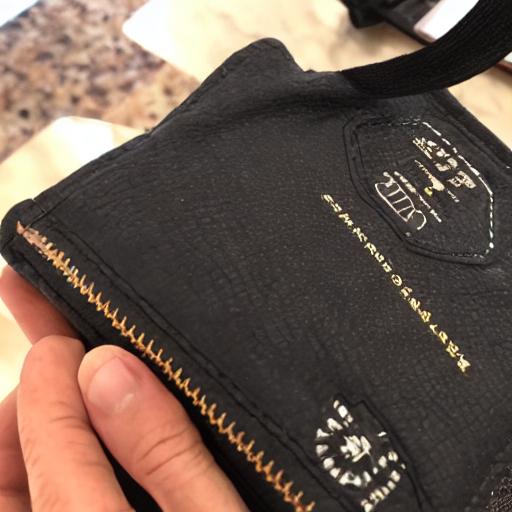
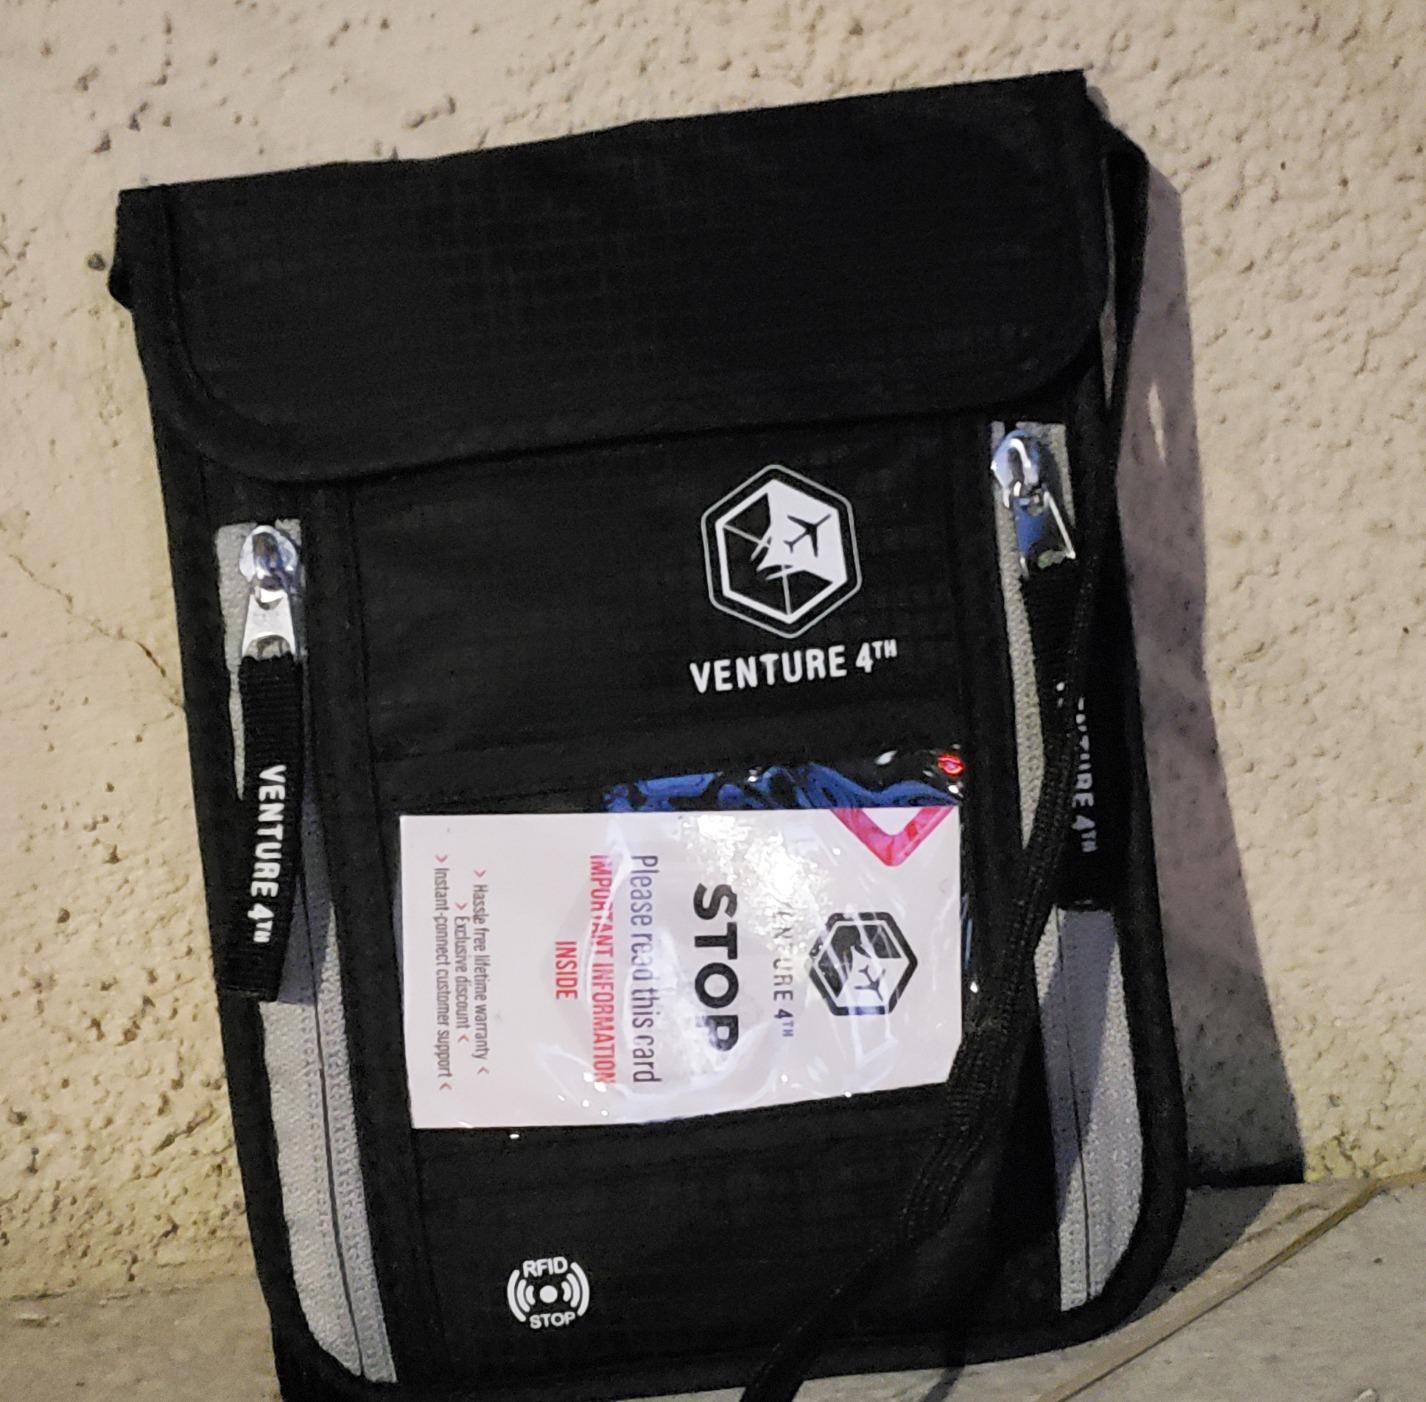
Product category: accessories_wallet
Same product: no